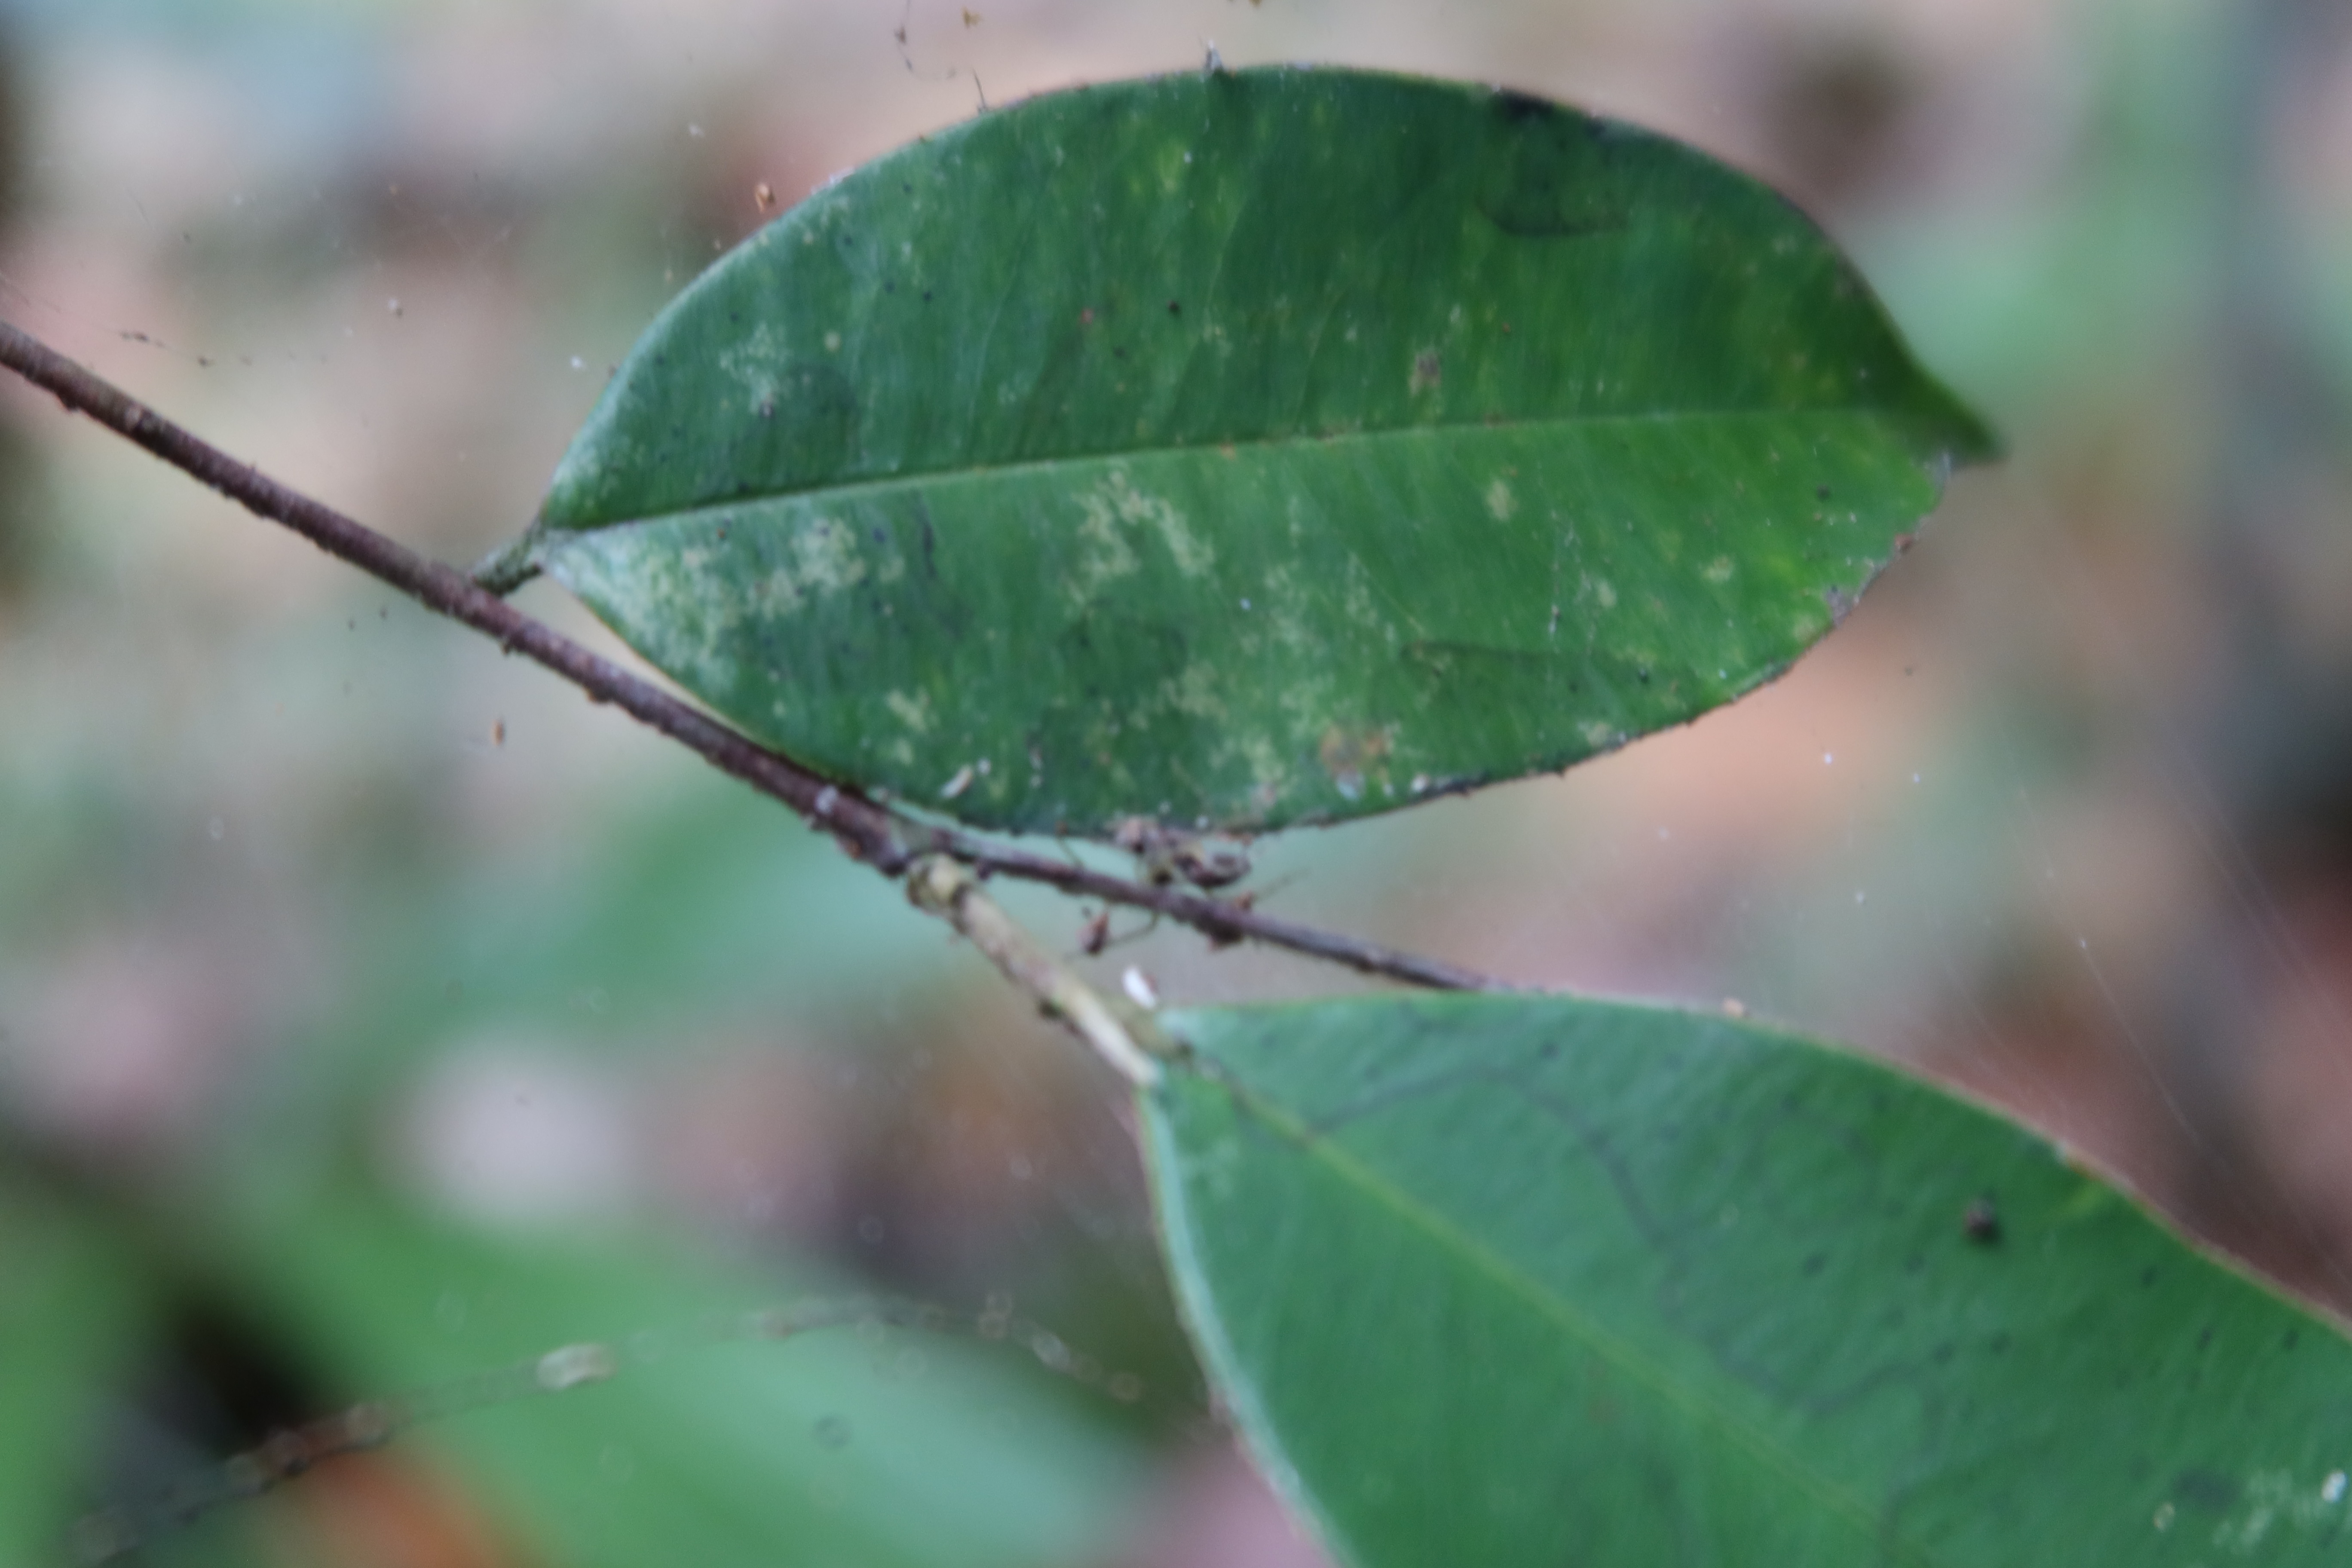
Label: Downy mildew